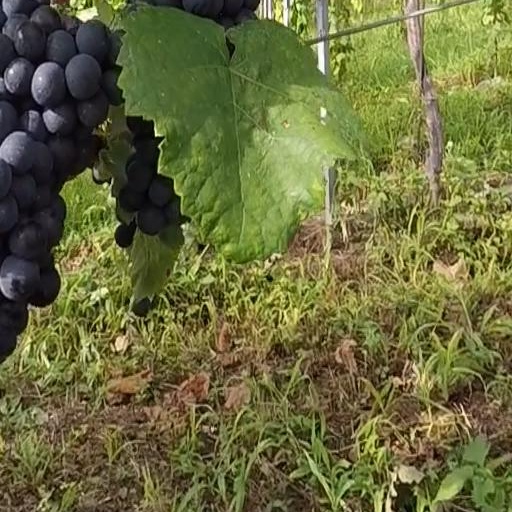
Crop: grape